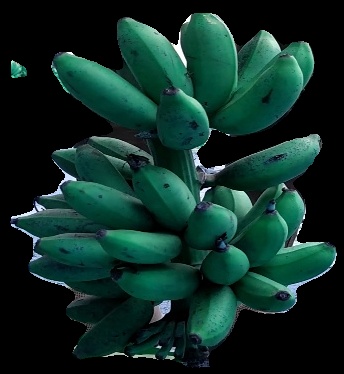
Variety: rasbale
Grade: grade3